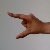
The image shows a hand gesture representing the letter 'Z' in Indian Sign Language.